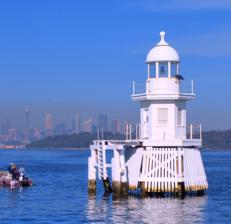
Building: Eastern Channel Pile Light
Country: Australia
Year built: 1924
Lighthouse in New South Wales, Australia Lighthouse Eastern Channel Pile Light Eastern Channel Pile Light Location Sydney Harbour New South Wales Australia Coordinates 33°50′30.47″S 151°16′18.52″E / 33.8417972°S 151.2718111°E / -33.8417972; 151.2718111 Tower Constructed 1908 Foundation piles Construction concrete tower Height 36 feet (11 m) Shape octagonal prism lantern with two galleries and lantern Markings white tower and lantern Operator Sydney Ports Corporation Light First lit 1924 Focal height 31 feet (9.4 m) Range 9 nautical miles (17 km) Characteristic Oc G 3s. Eastern Channel Pile Light , also known as the East Wedding Cake due to its shape, is an active pile lighthouse located at the Sydney Harbour , New South Wales , Australia , off Laings Point in the Vaucluse suburb of Sydney . It marks the eastern end of the Sow and Pigs Reef . History Eastern Channel Pile Light was established in 1924 together with Western Channel Pile Light . It is constructed from concrete bottom (originally known as the "gas house") with a copper top and a wooden stakes skirt. It was originally gas powered (probably a carbide lamp ), and was later converted to solar power . Site operation The light is operated by the Sydney Ports Corporation and is scheduled for replacement. It is accessible only by boat, and is closed to the public. See also Engineering portal List of lighthouses in Australia Notes